Haji Sudi

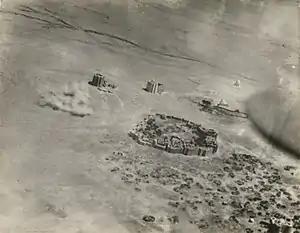
Aerial bombardment of Dervish forts in Taleh

On March 28, 1905, the Italian Ambassador in London informed the British Foreign Office that an Agreement had been reached at Illig on the 5 March between Cavaliere Pestalozza and the dervish at Illig. immediately not long after the Dervish resumed their old method of raiding Somali clans in particular and almost exclusively the Daarood clan which the Mullah himself belonged to.